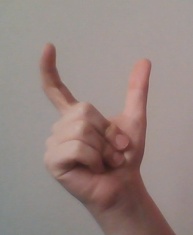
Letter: nun